Question: Please indicate a possible affordance area of the boxing_punching_bag that can be used for striking
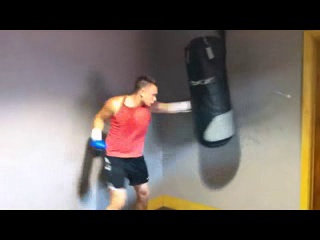
Answer: [181.5, 34, 234.5, 147]